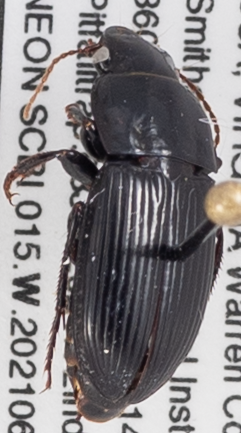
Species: Harpalus providens
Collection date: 2021-06-03
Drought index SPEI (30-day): -1.532
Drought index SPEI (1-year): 0.072
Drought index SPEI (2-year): -0.24